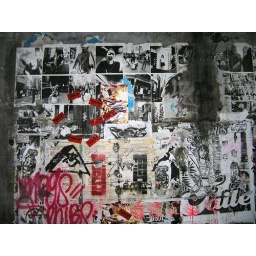
Tokyo street art under rail bridge Daikanyama